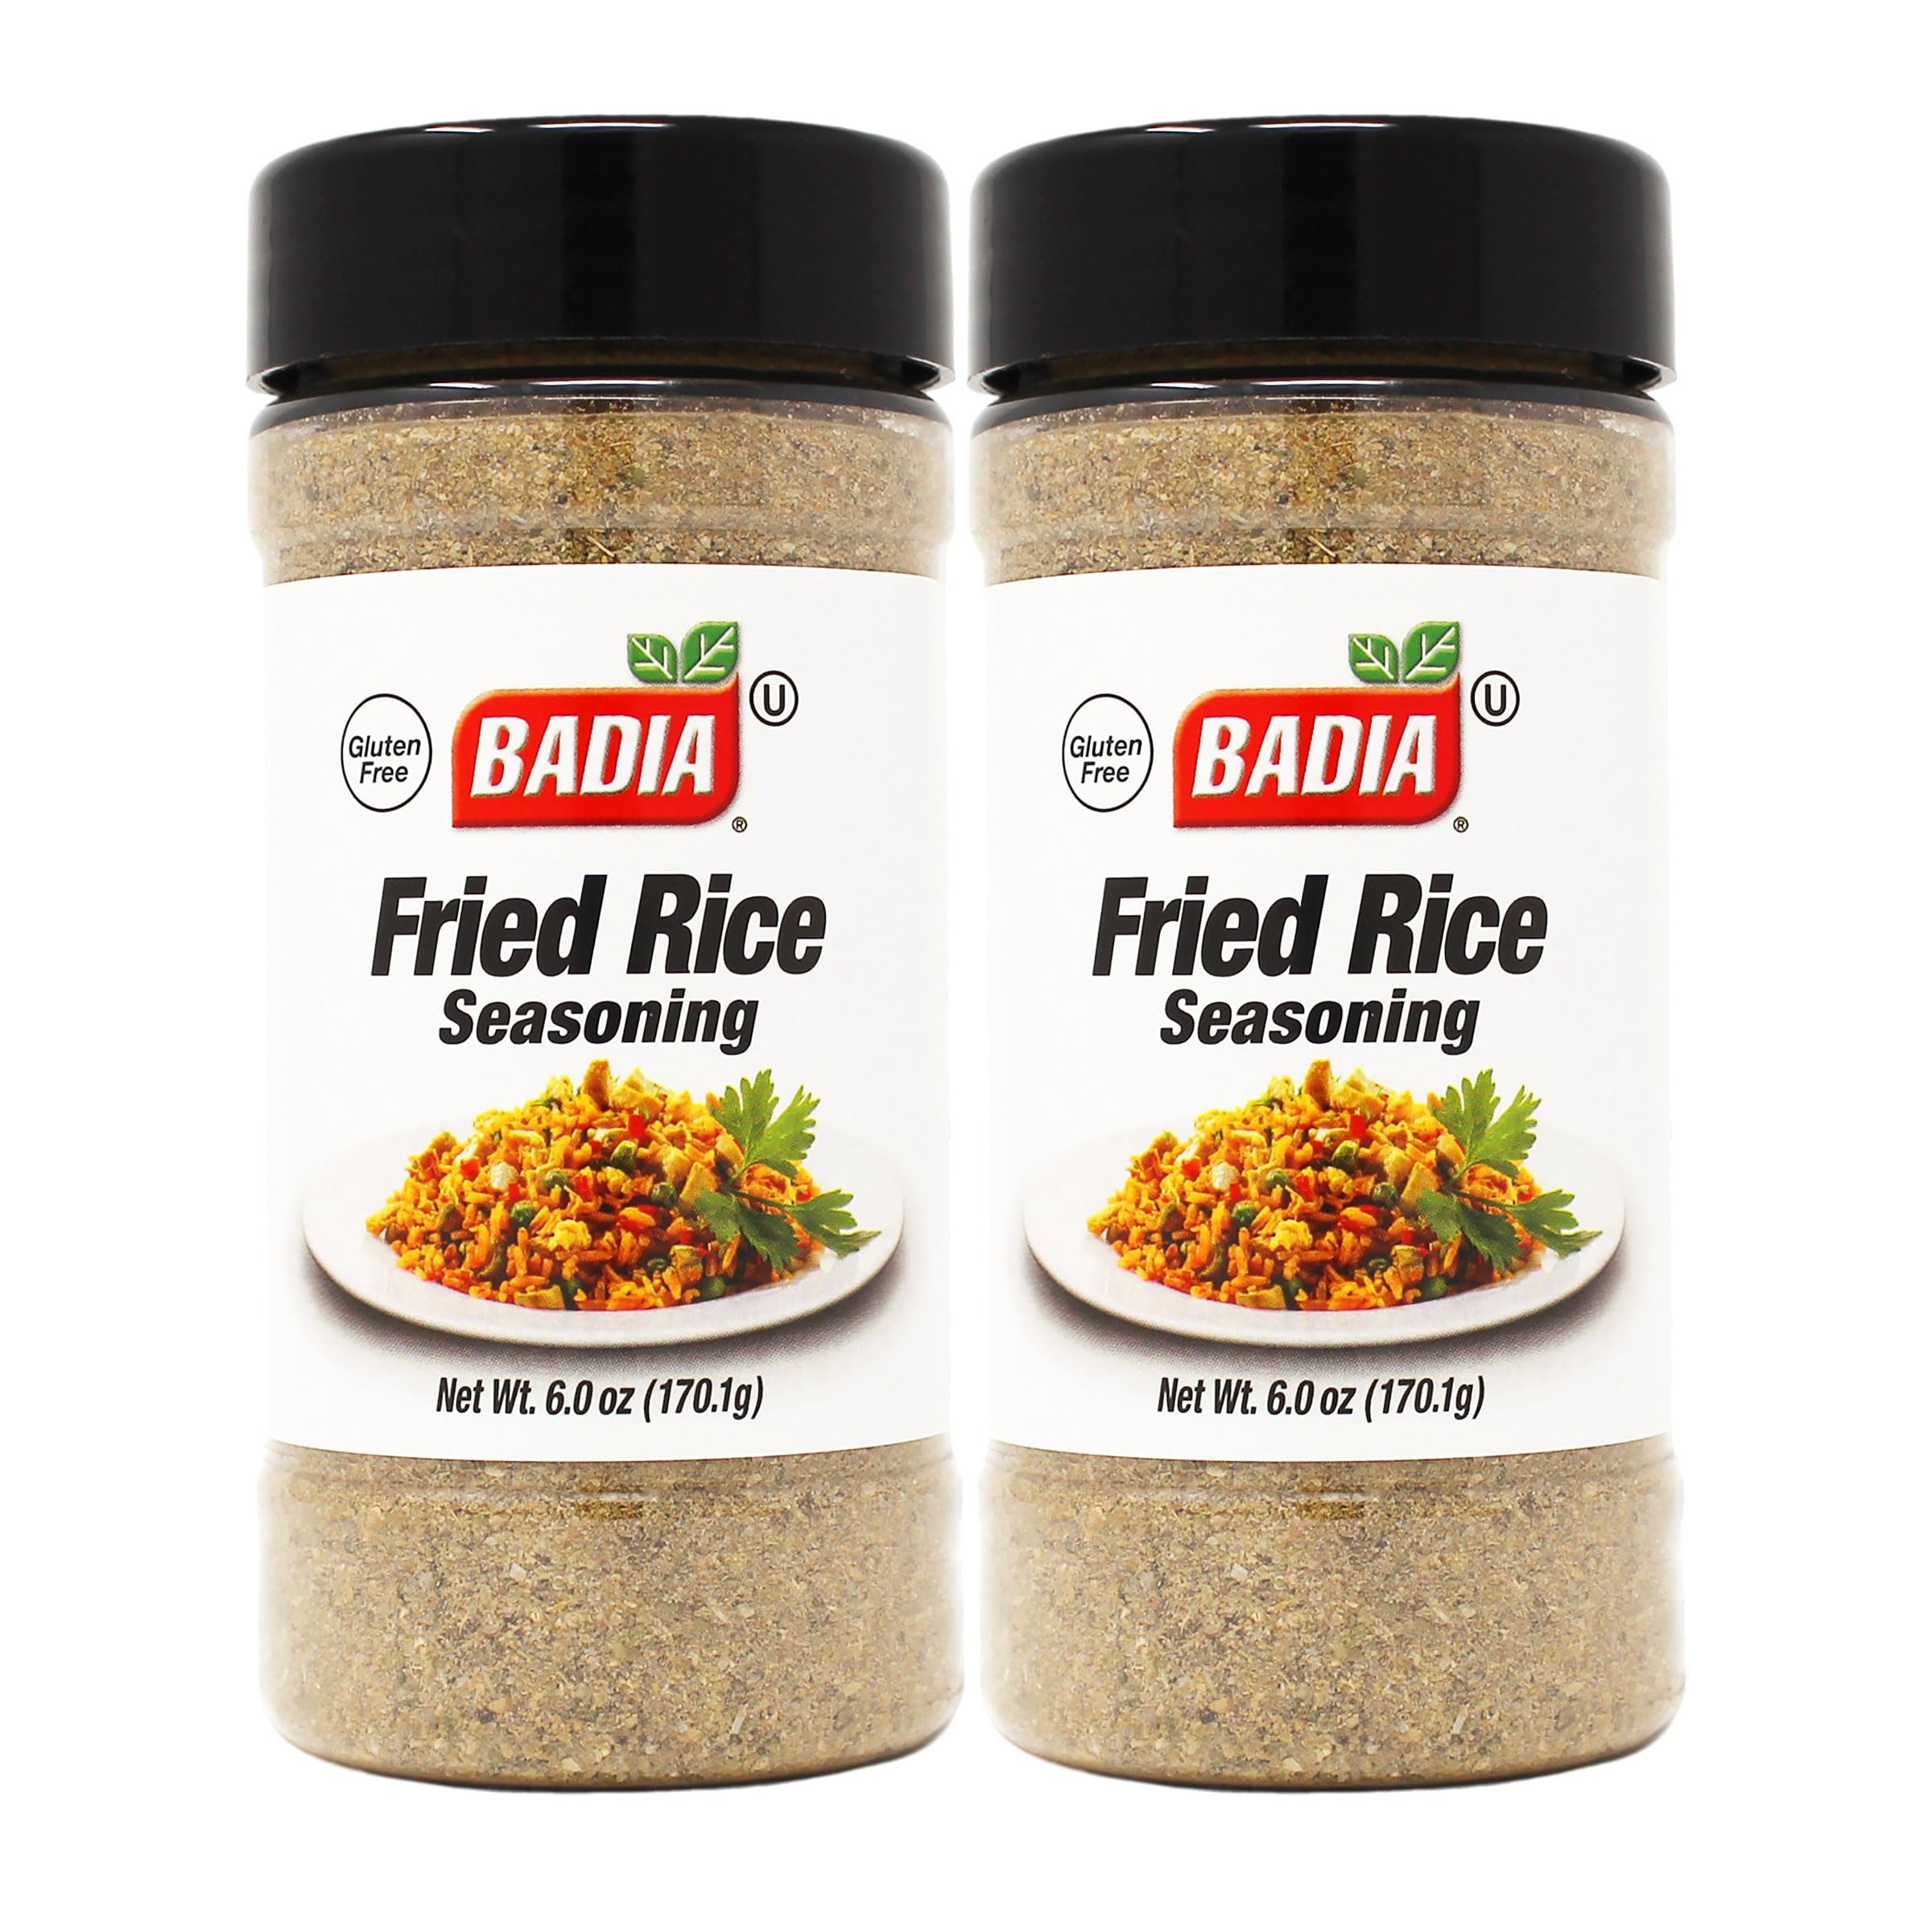
Item Name: Badia Fried Rice Seasoning, 6 oz - Palatize Pack of 2
Product Description: Elevate your fried rice dishes with Badia Fried Rice Seasoning – a harmonious blend of flavorful spices that will take your culinary creations to new heights. Crafted with care, this seasoning boasts a unique combination of all–natural herbs and spices, ensuring a delicious flavor infusion for your fried rice. Experience the robust flavor and enticing aroma that Badia Fried Rice Seasoning brings to your favorite recipes. The blend of onion, garlic, ginger, and other spices creates a symphony of tastes that will enhance the overall flavor profile of your fried rice dishes, giving them that extra kick you‘ve been searching for. Convenience meets quality with the 6–oz size of this seasoning, ensuring you'll enjoy its flavorful impact for weeks to come. Don‘t miss out – try Badia Fried Rice Seasoning today and add a delightful twist to your beloved fried rice recipes! <strong>Product Highlights</strong> <strong>Unique Flavor Infusion:</strong> A flavorful blend of spices designed to enhance your fried rice dishes with a harmonious taste. <strong>Robust and Aromatic:</strong> Experience the robust flavor and enticing aroma of onion, garlic, ginger, and other spices in every bite. <strong>Convenient Size:</strong> The 6–oz size ensures long-lasting enjoyment, allowing you to savor the seasoning in various culinary creations.
Value: 12.0
Unit: Ounce

Price: 12.99